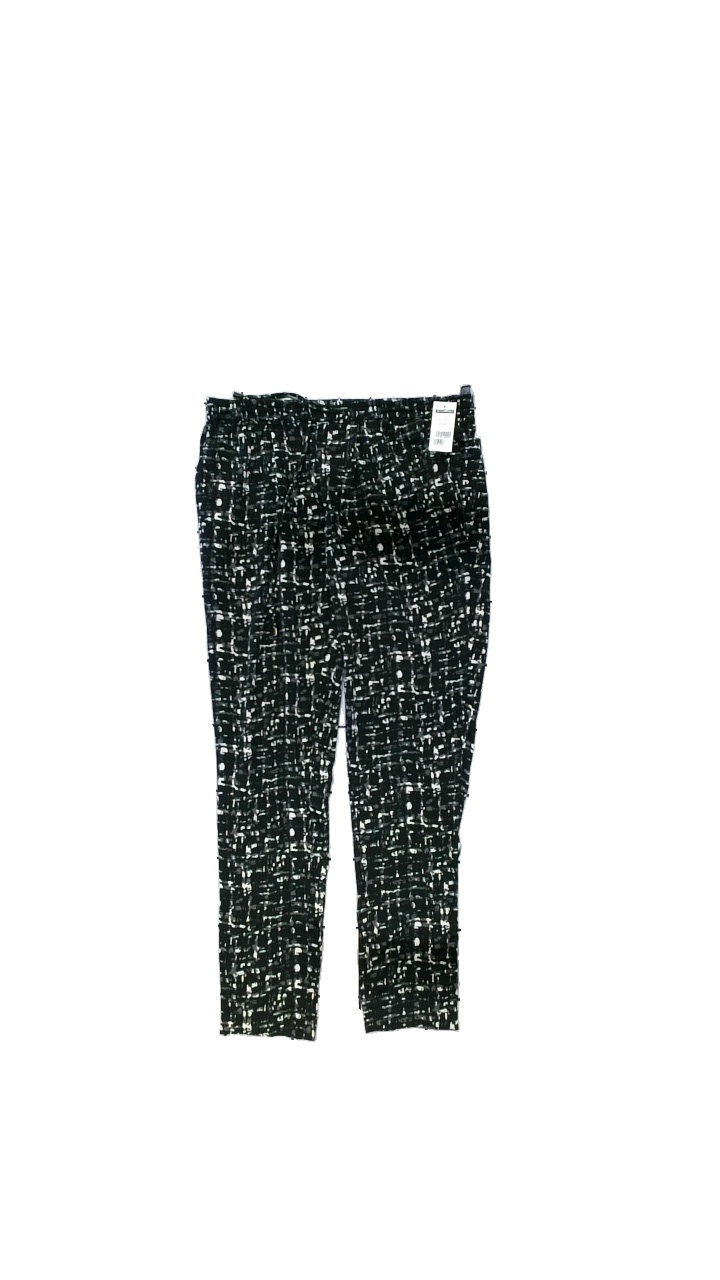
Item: Trousers (Men)
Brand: Only
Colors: Black, White, Multicolor
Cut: Regular, Tight
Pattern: Geometric print
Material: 100% polyester
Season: All
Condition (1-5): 5
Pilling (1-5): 4
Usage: Reuse
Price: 50-100